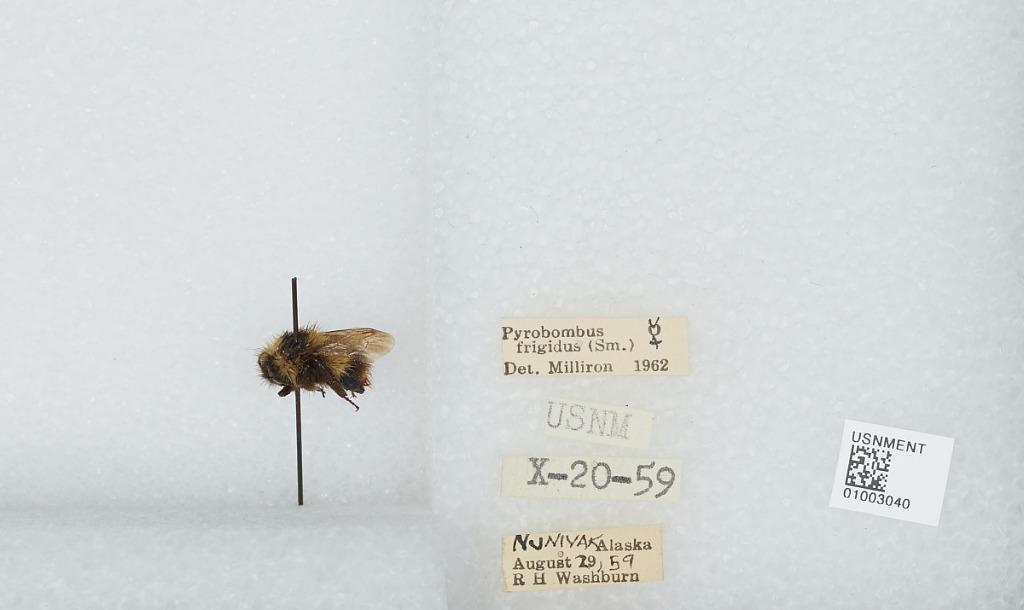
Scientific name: Bombus (Pyrobombus) frigidus Smith
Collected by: R. Washburn
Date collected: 1959-8-29
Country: United States
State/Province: Alaska
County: Bethel
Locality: Nunivak
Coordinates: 60.095, -166.211
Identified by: Milliron